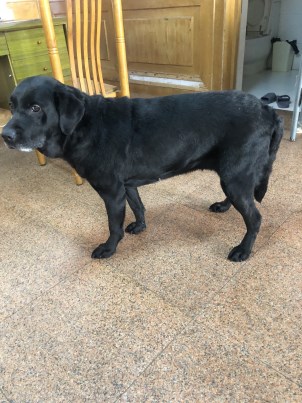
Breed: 3580-n000122-Labrador_retriever